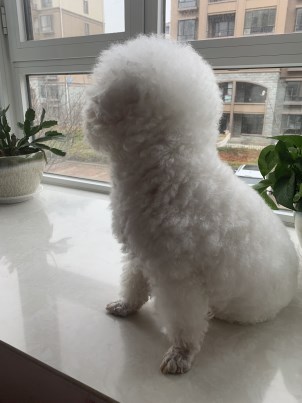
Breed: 3083-n000117-Bichon_Frise